List of East Tennessee State Buccaneers head football coaches

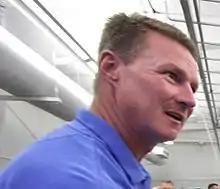
Randy Sanders served as the 18th head coach of the East Tennessee State Buccaneers from 2018–2021.

The East Tennessee State Buccaneers college football team represents the East Tennessee State University as a member of the Southern Conference (SoCon). The Buccaneers competes as part of the NCAA Division I Football Bowl Subdivision. The program has had 21 head coaches since it began play during the 1920 season. Since December 2024, Will Healy has served as head coach at East Tennessee State.